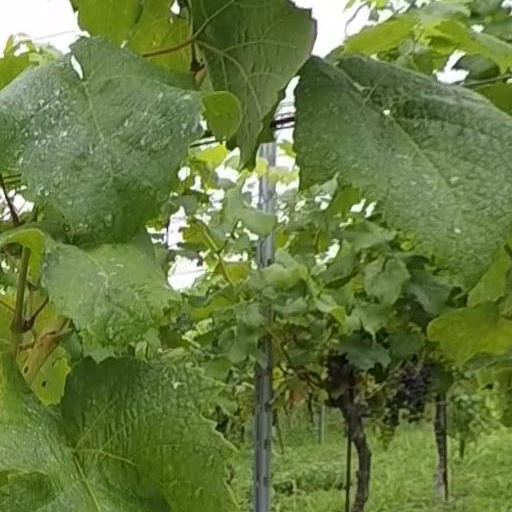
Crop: grape